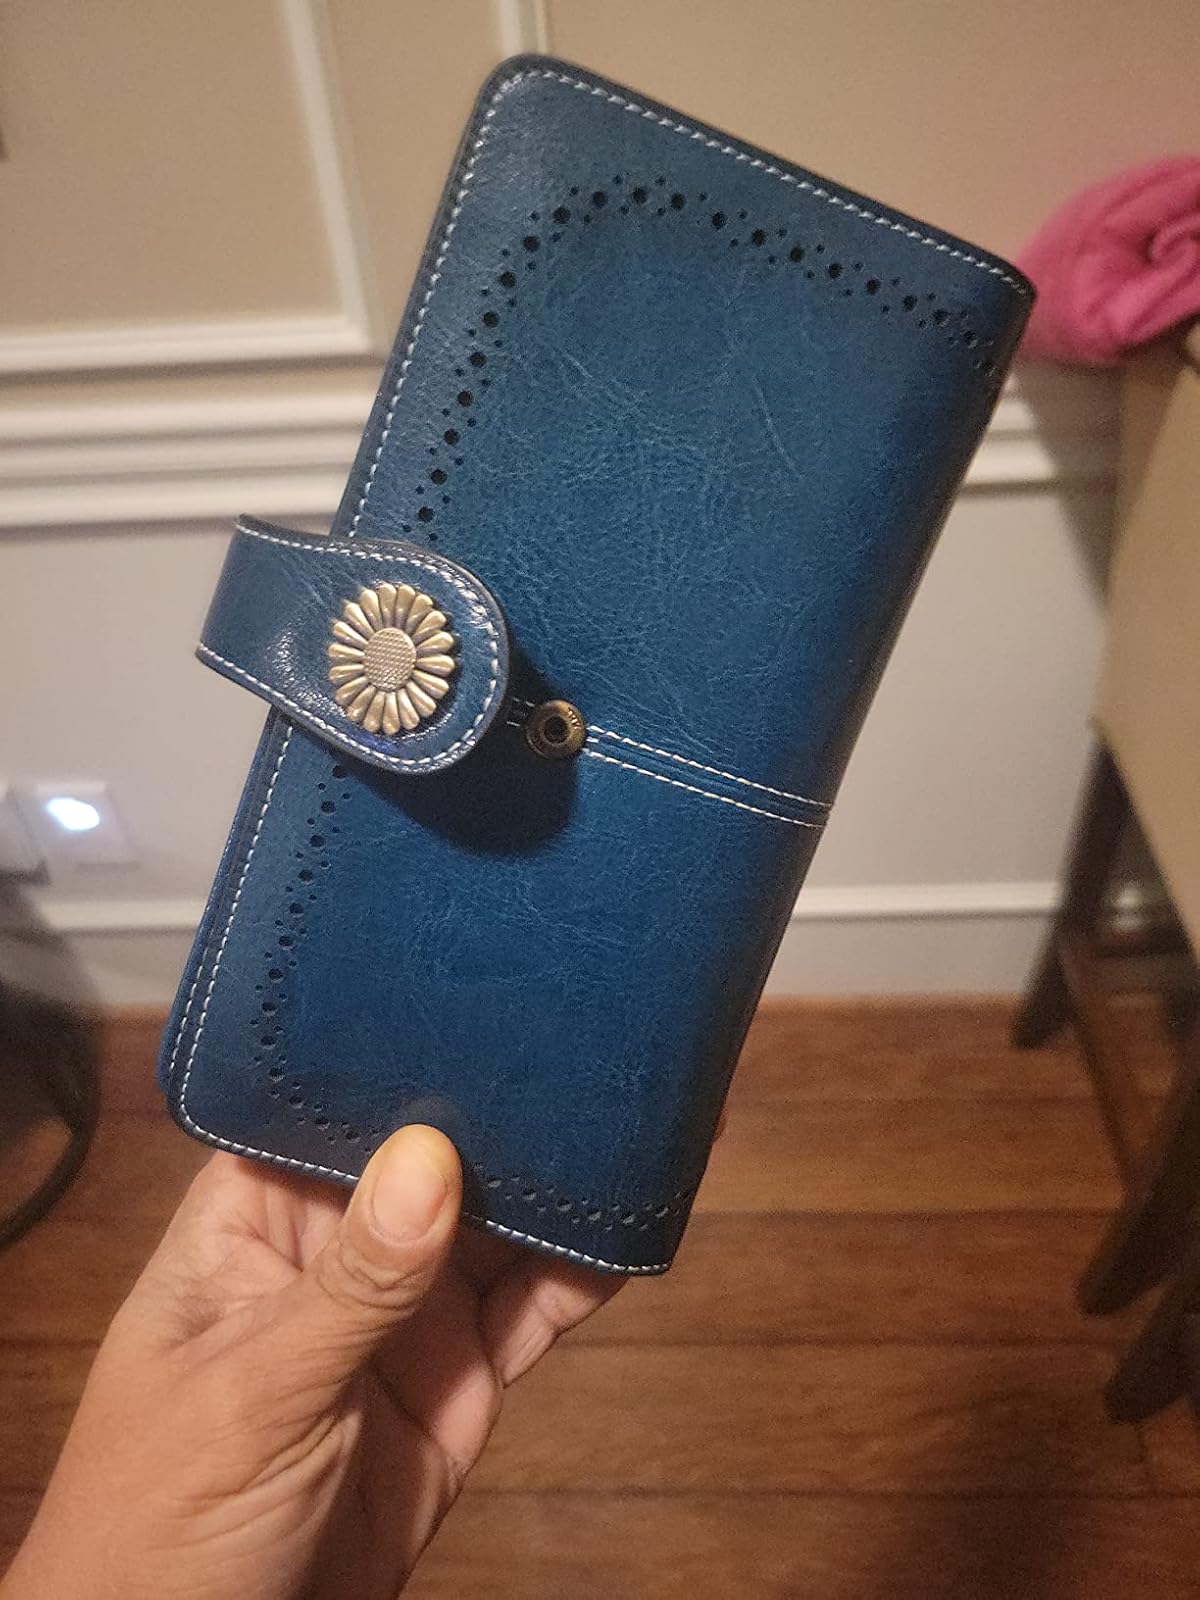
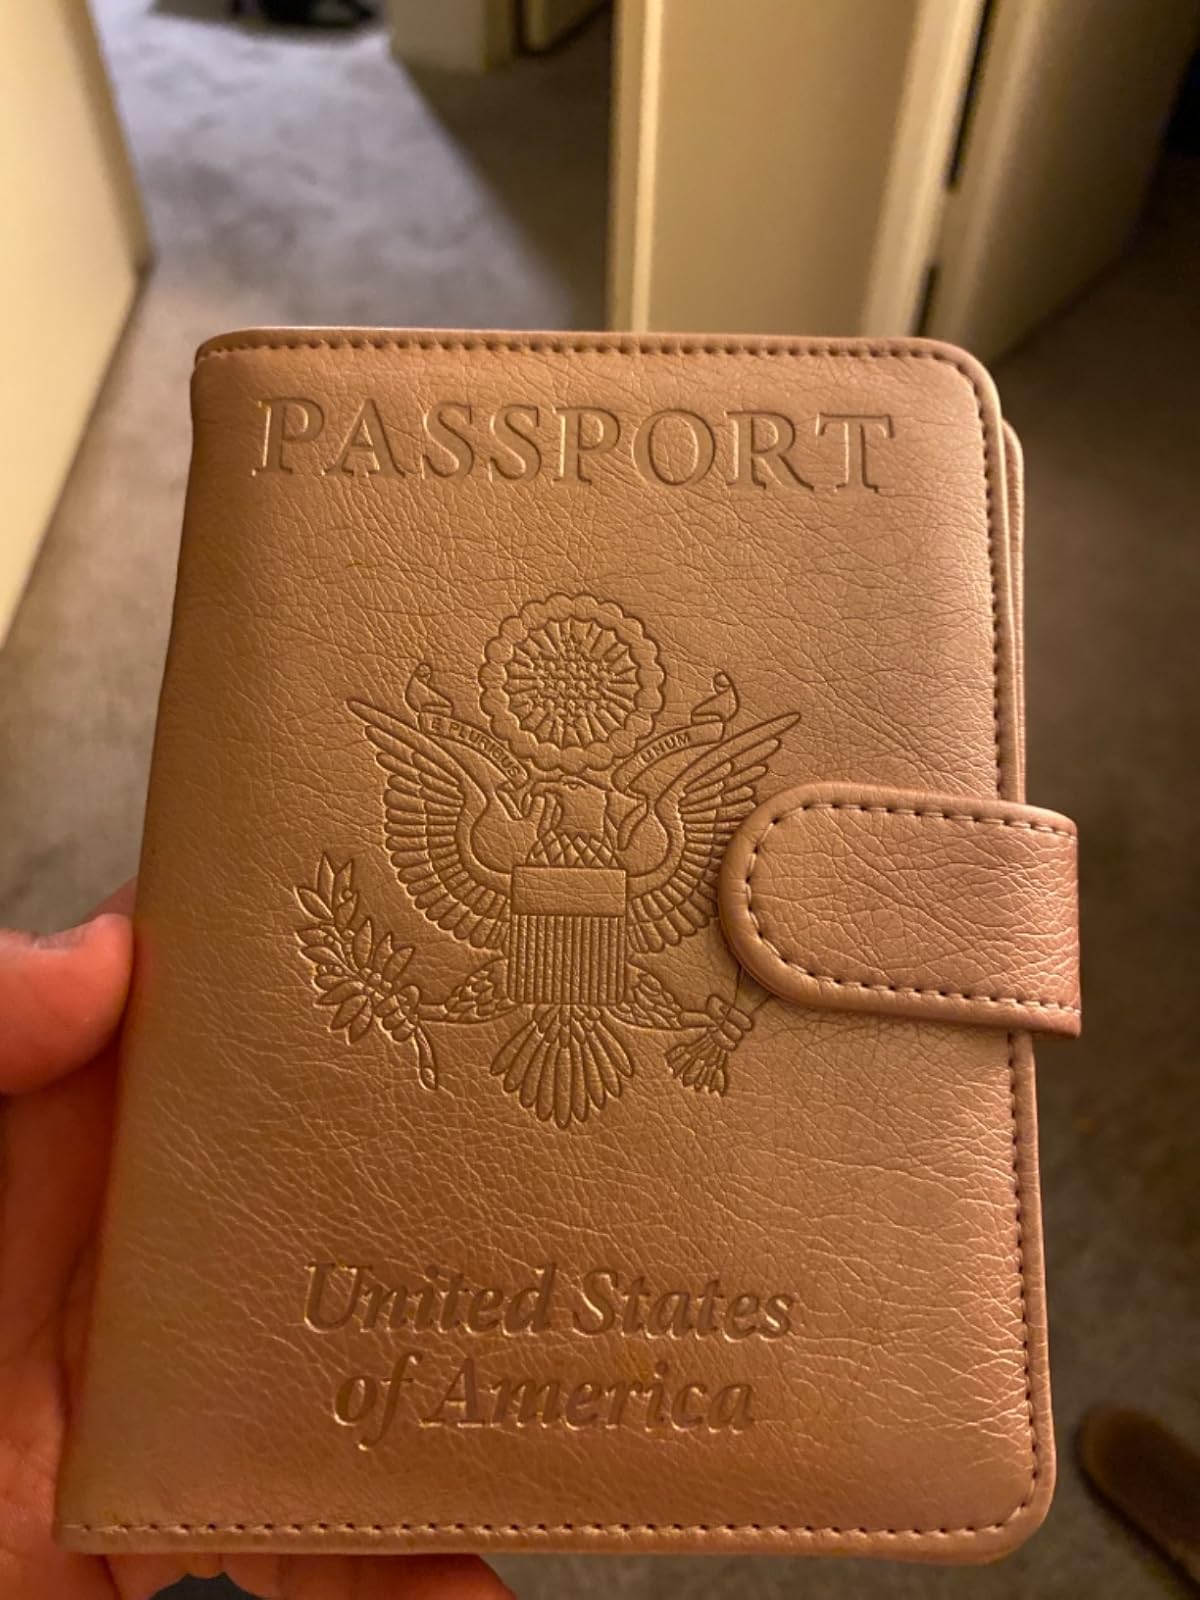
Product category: accessories_wallet
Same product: no